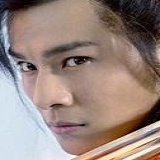
diễn viên Kiều Chấn Vũ